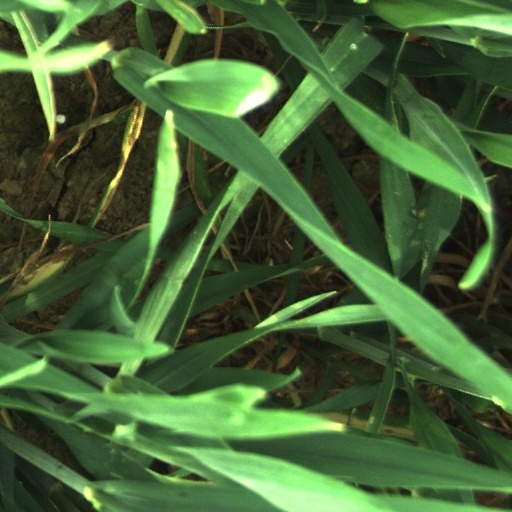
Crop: wheat